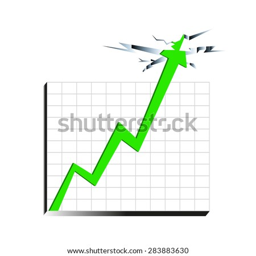
abstract vector illustration of financial graphs crashing through the floor